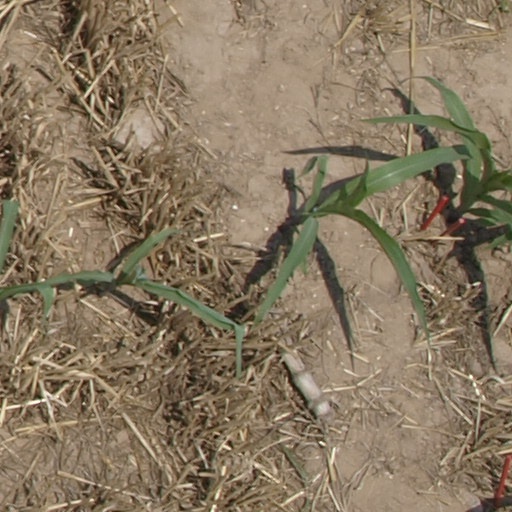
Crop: maize; corn